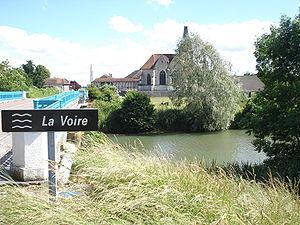
La Voire est une rivière française des départements de la Haute-Marne et de l'Aube, en région du Grand Est. Elle est un affluent droit de l'Aube, donc sous-affluent de la Seine.
Rances est une commune française, située dans le département de l'Aube en région Grand Est.